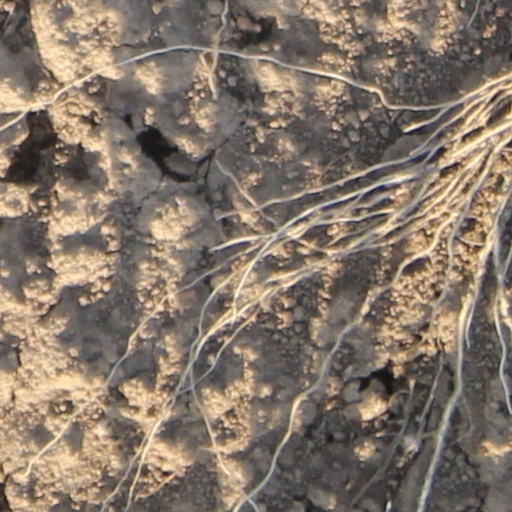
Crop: wheat